Leporicypraea mappa

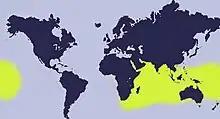
A map of the distribution of "Leporicypraea mappa"

"Leporicypraea mappa" is widely distributed in the Indo-Pacific. It is present in many regions, including East Africa, Madagascar, southeastern Red Sea, eastern Polynesia, southern